Wilfredo Pascual Jr.

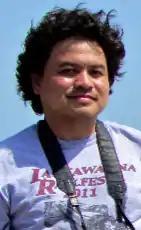

Wilfredo O. Pascual Jr. (born 1969) is an internationally acclaimed essayist, winner of the Curt Johnson Prose Award for Nonfiction and a runner-up to the Steinberg Essay Prize. In 2016, he was nominated for the Pushcart Prize and Best of the Net. He grew up in the Philippines where his essays have won several national awards, including the Palanca's grand prize twice and the Philippine Free Press Literary Awards. He is also a board of trustees adviser and member of the Samahang Makasining (Artist Club), Inc. since 2005.